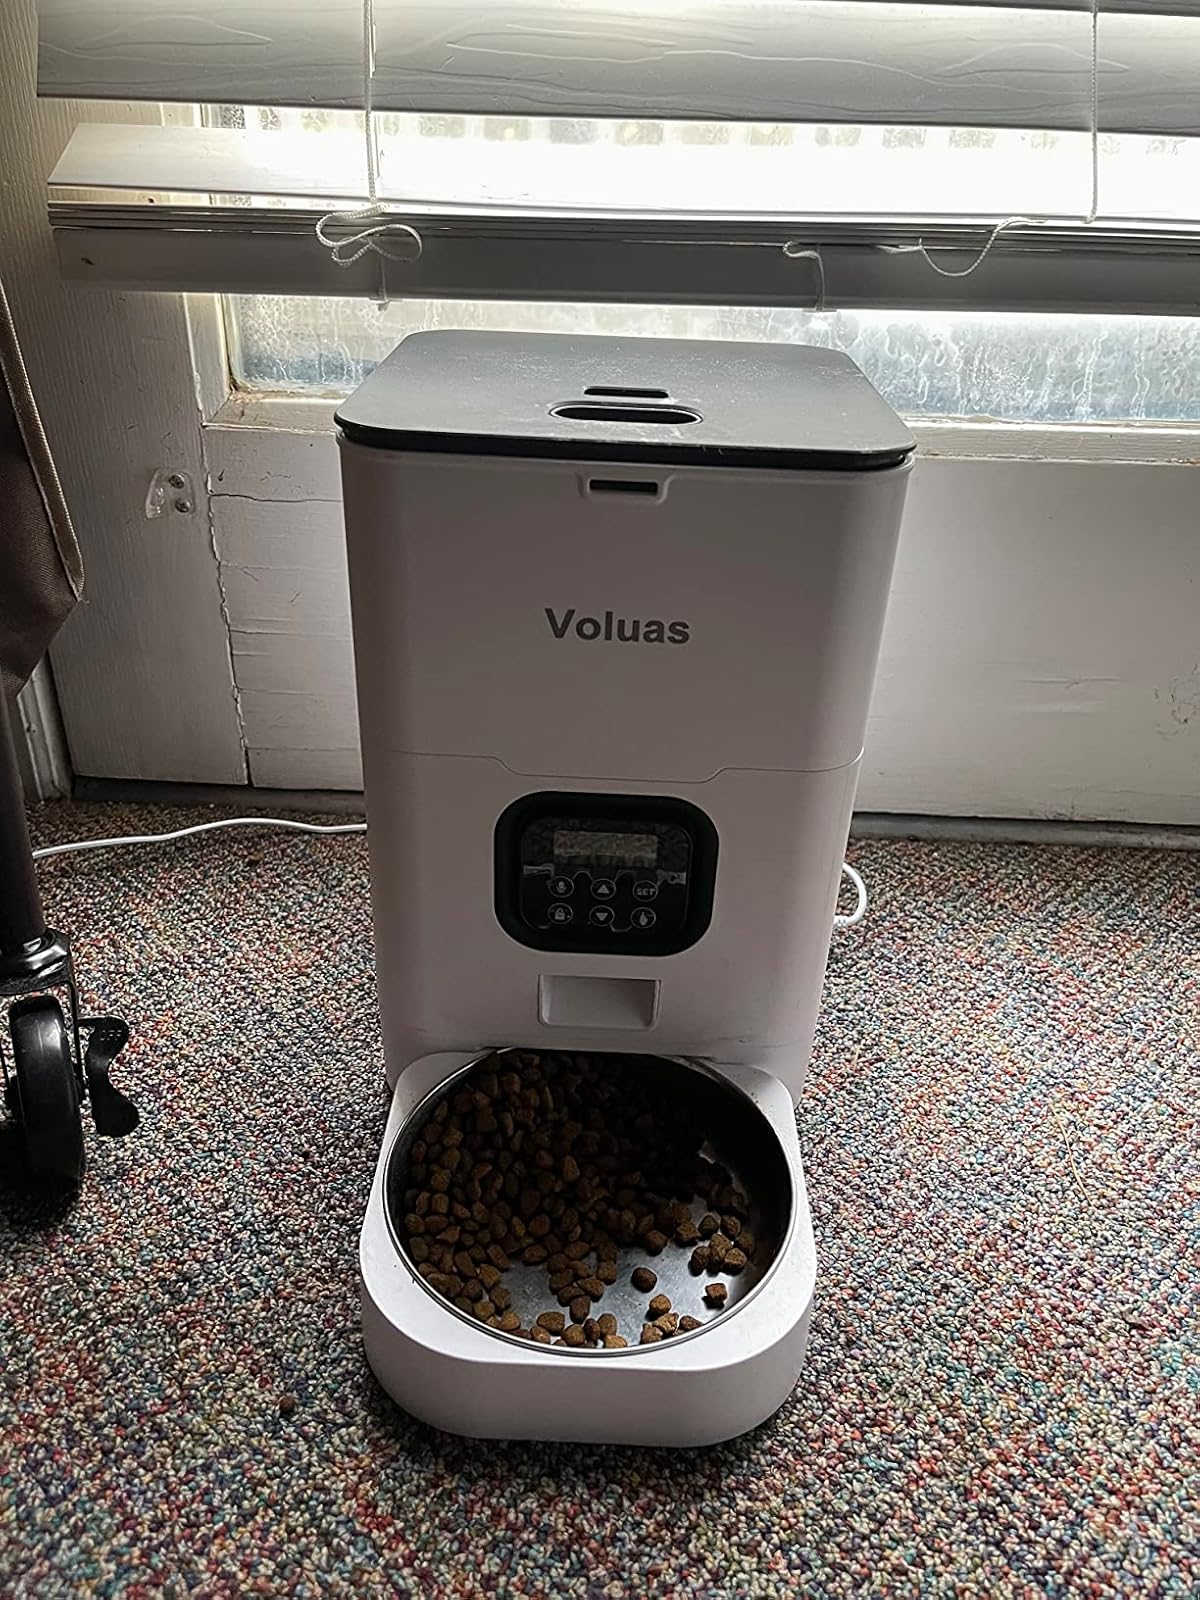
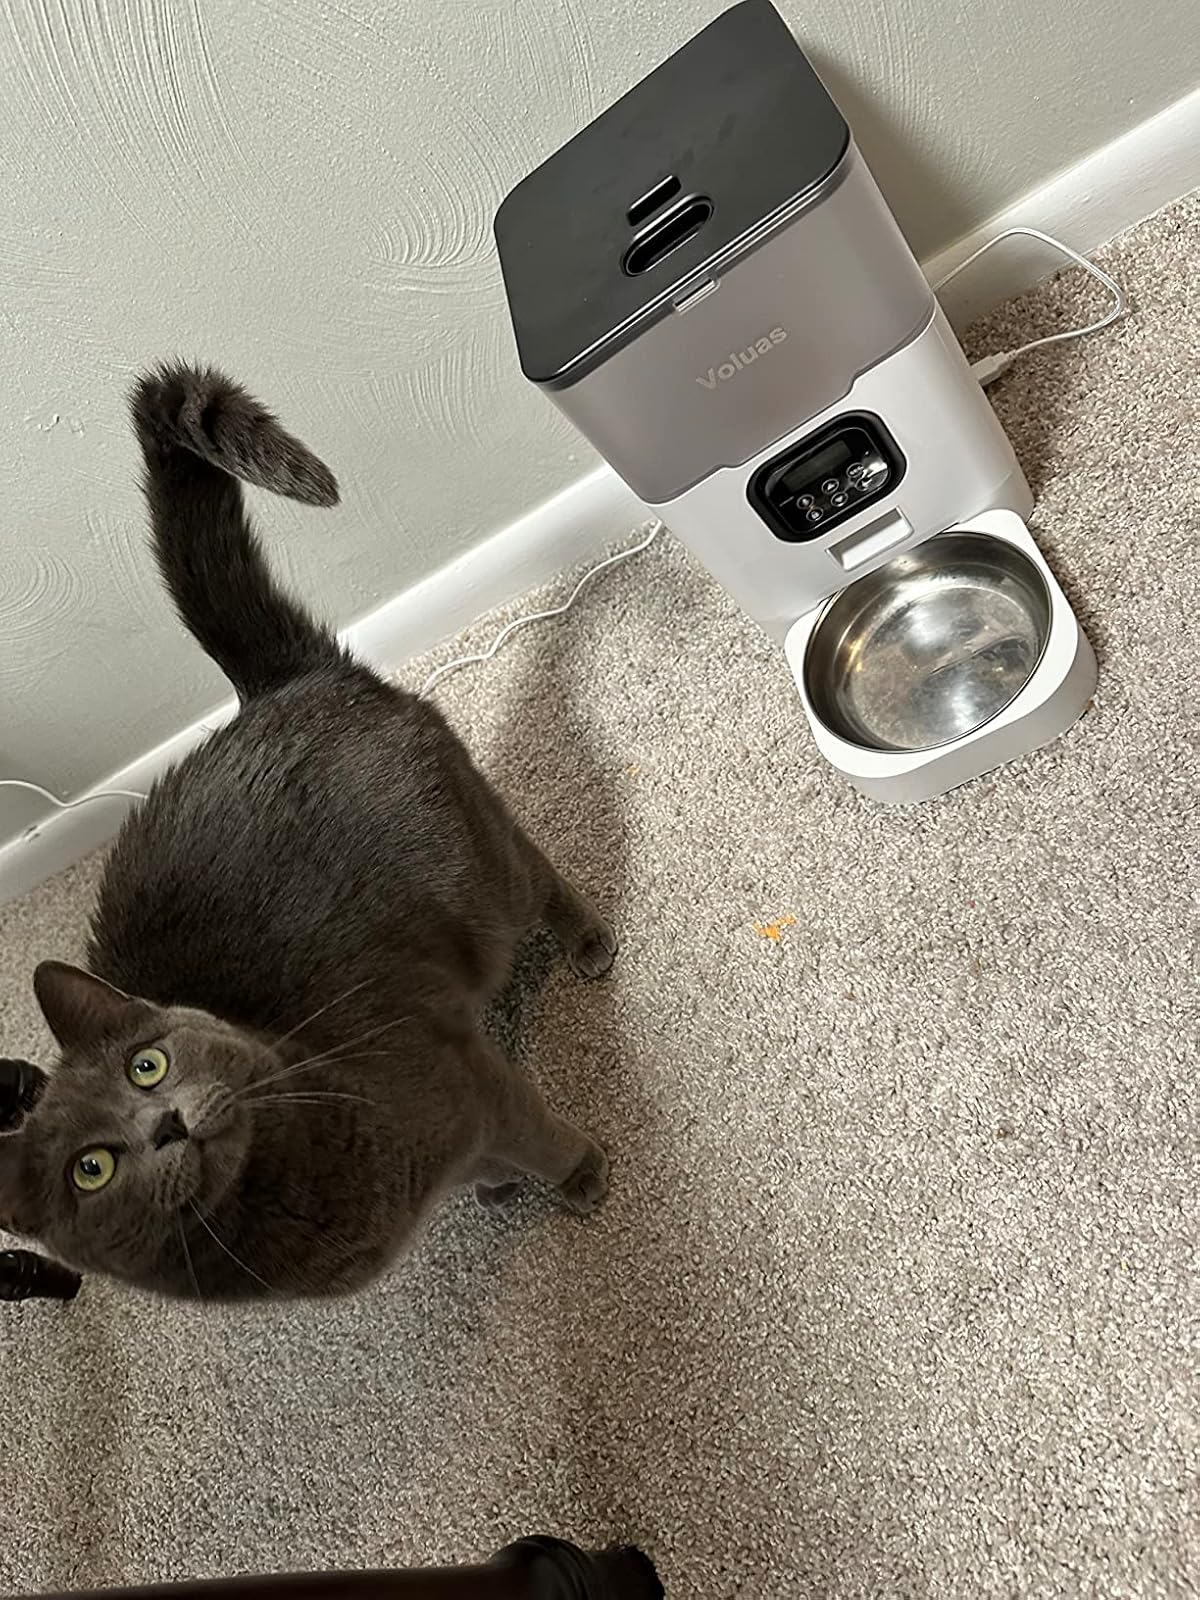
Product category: items_feeder
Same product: no